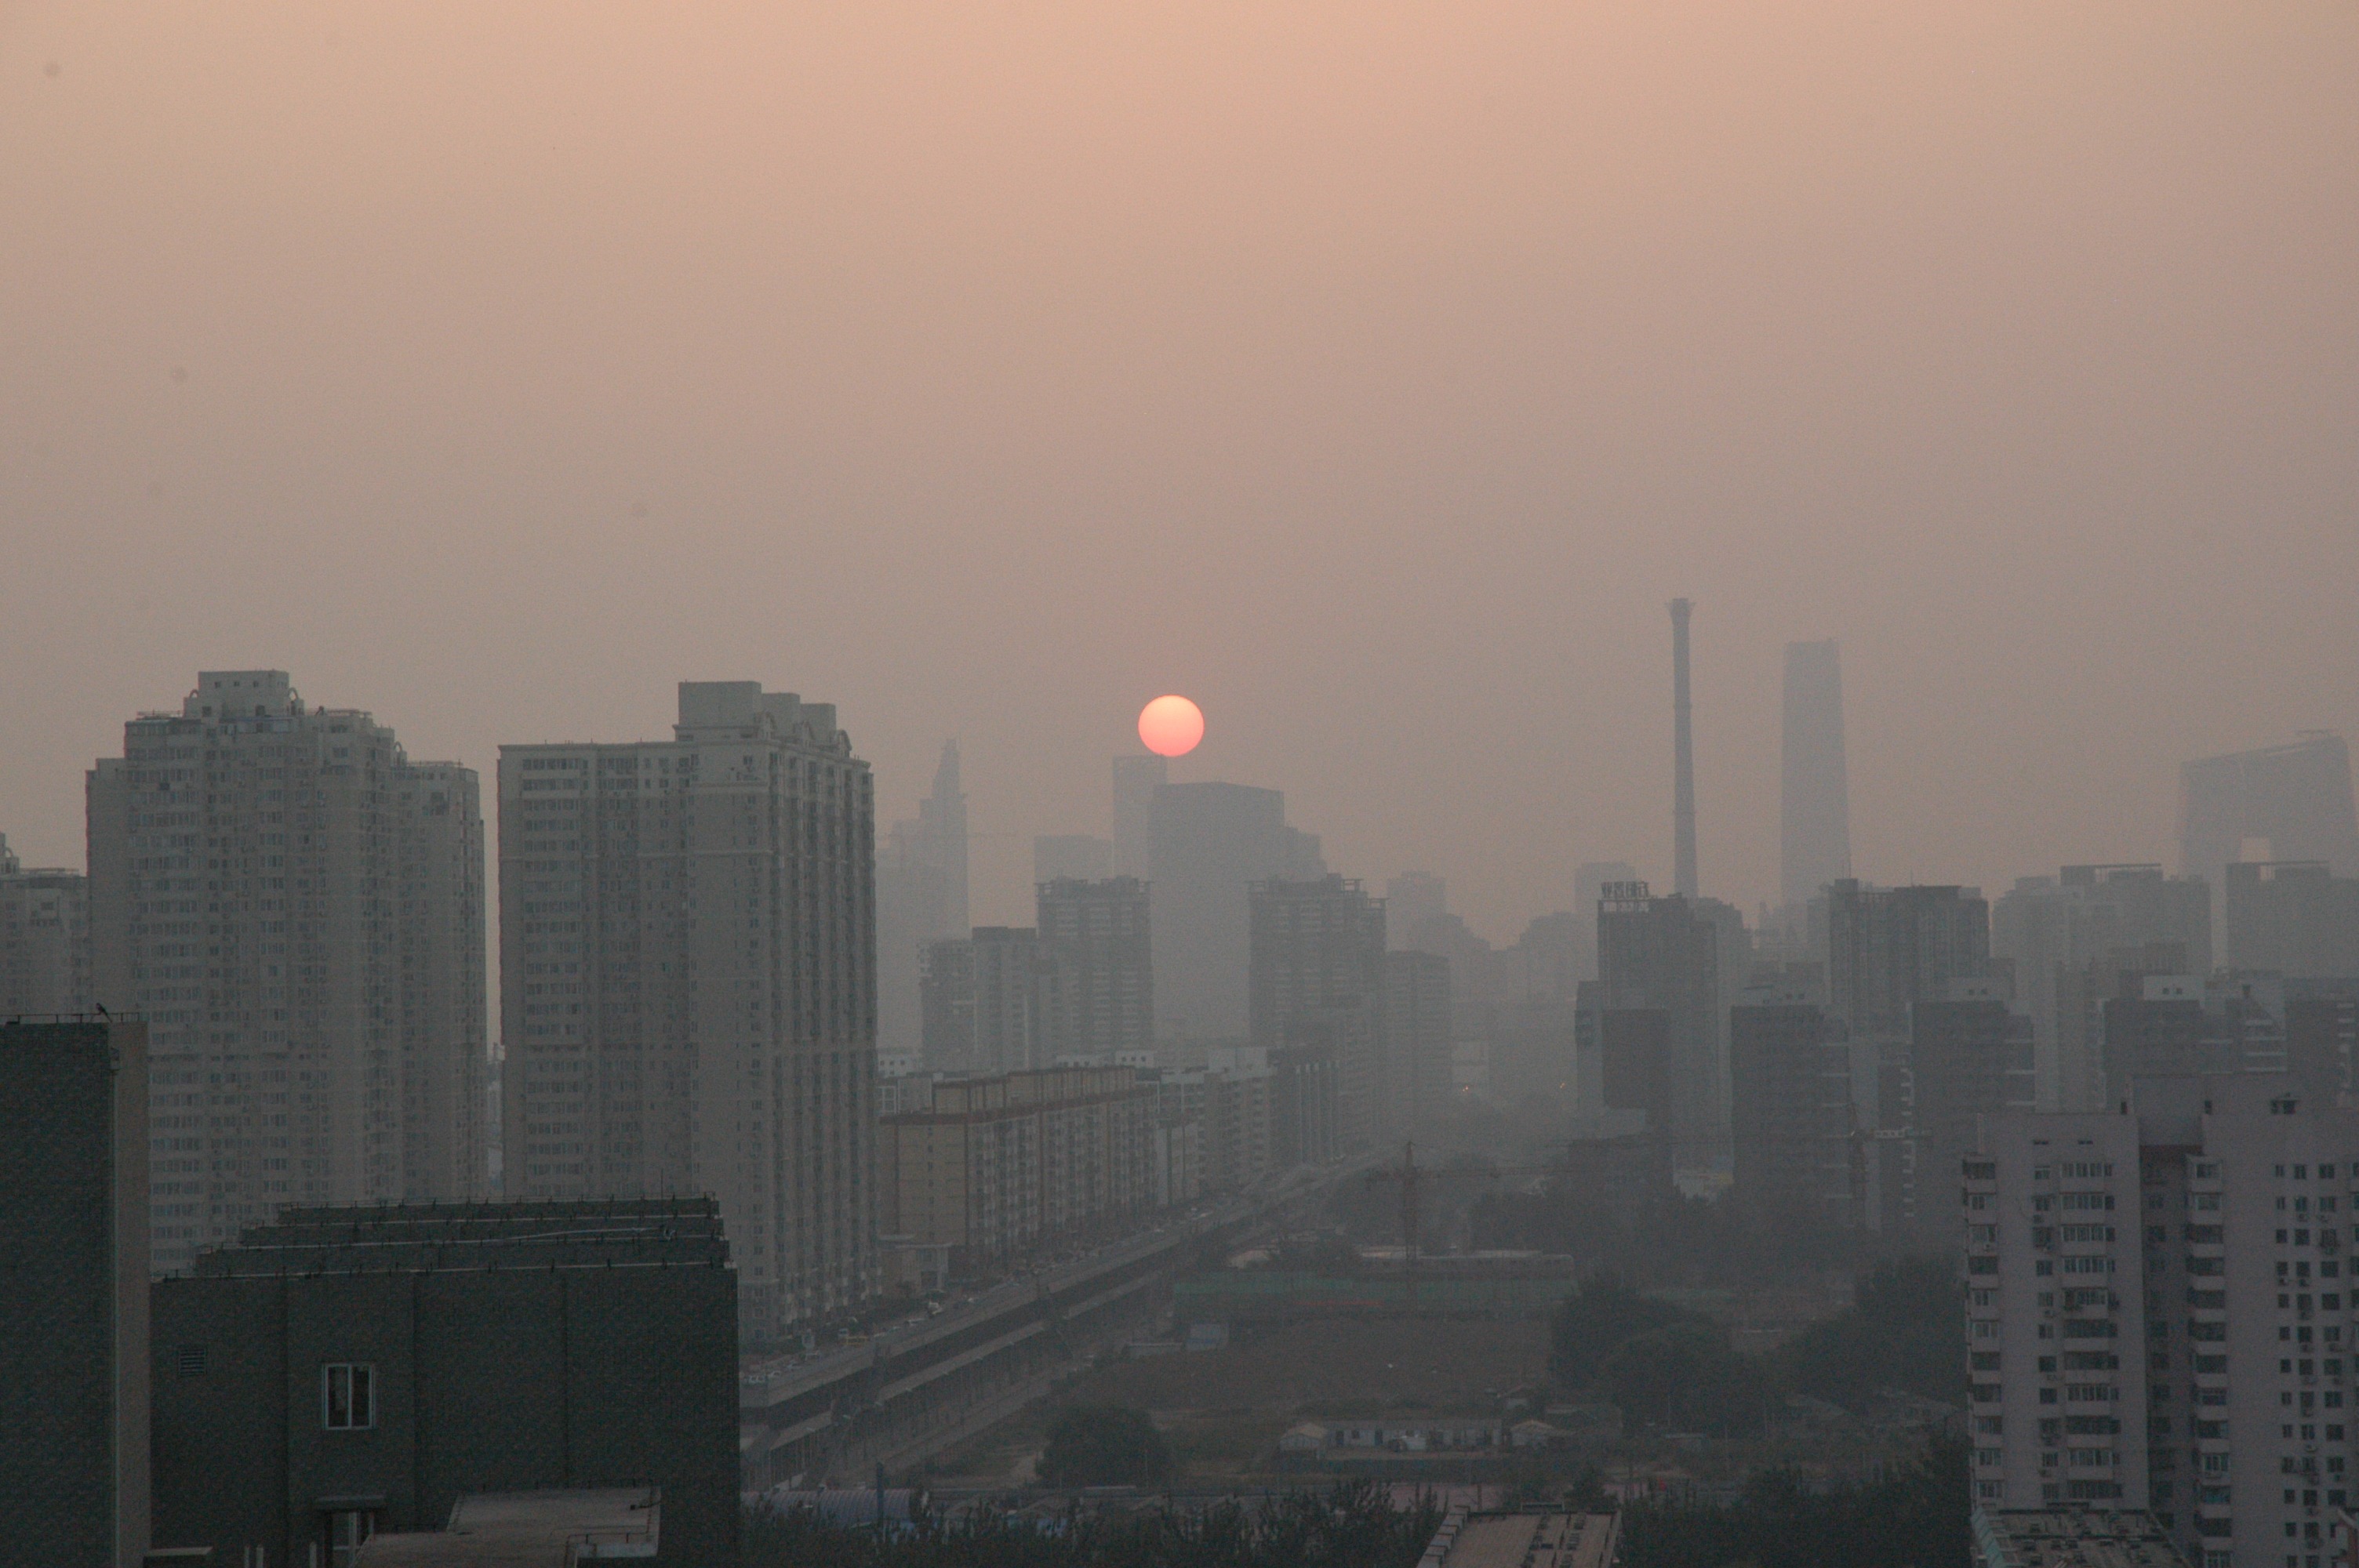
horizon, sky, fog, sunrise, sunset, mist, skyline, morning, dawn, city, atmosphere, skyscraper, urban, cityscape, downtown, travel, dusk, asian, evening, weather, haze, asia, buildings, beijing, china, destination, metropolis, atmospheric phenomenon, human settlement, atmosphere of earth, metropolitan area